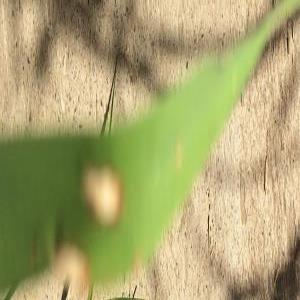
Disease: Blast